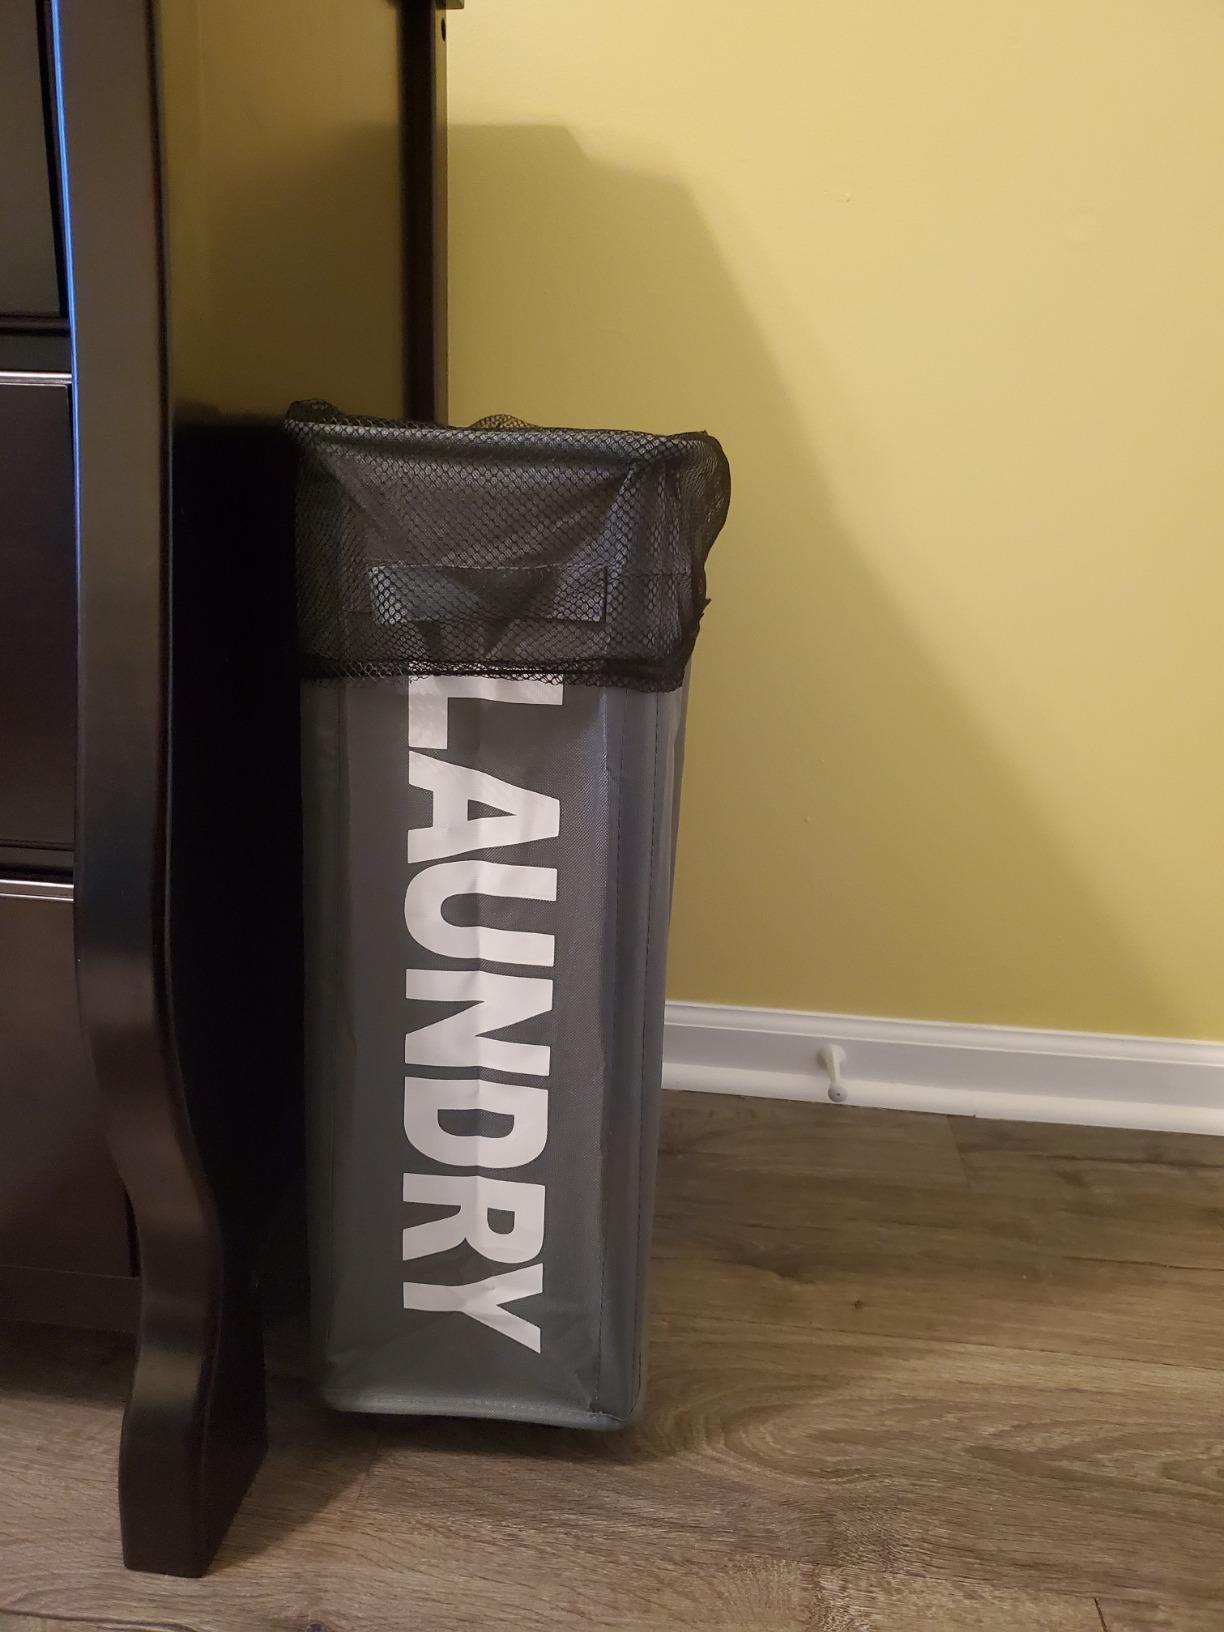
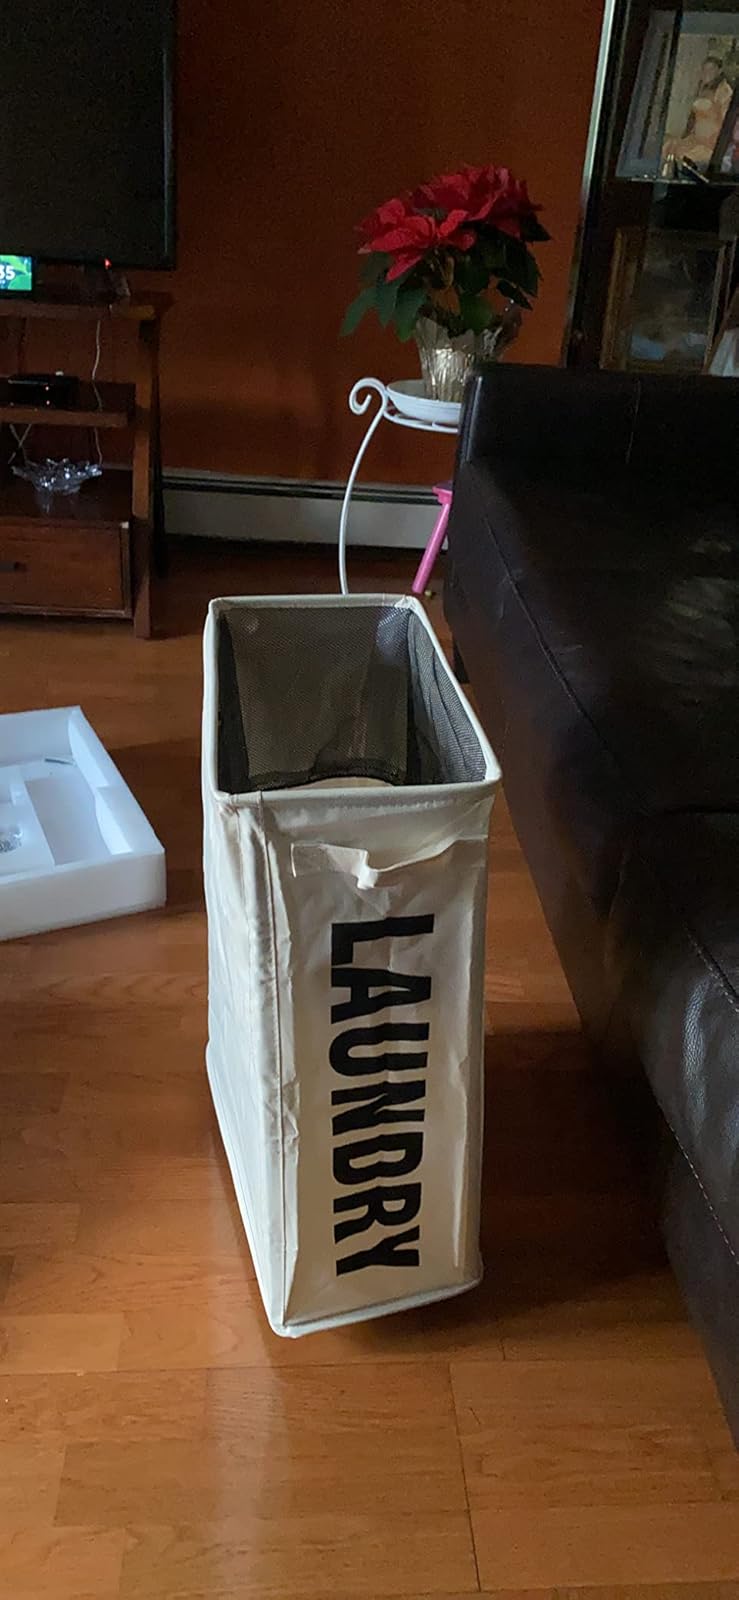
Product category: items_hamper
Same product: no